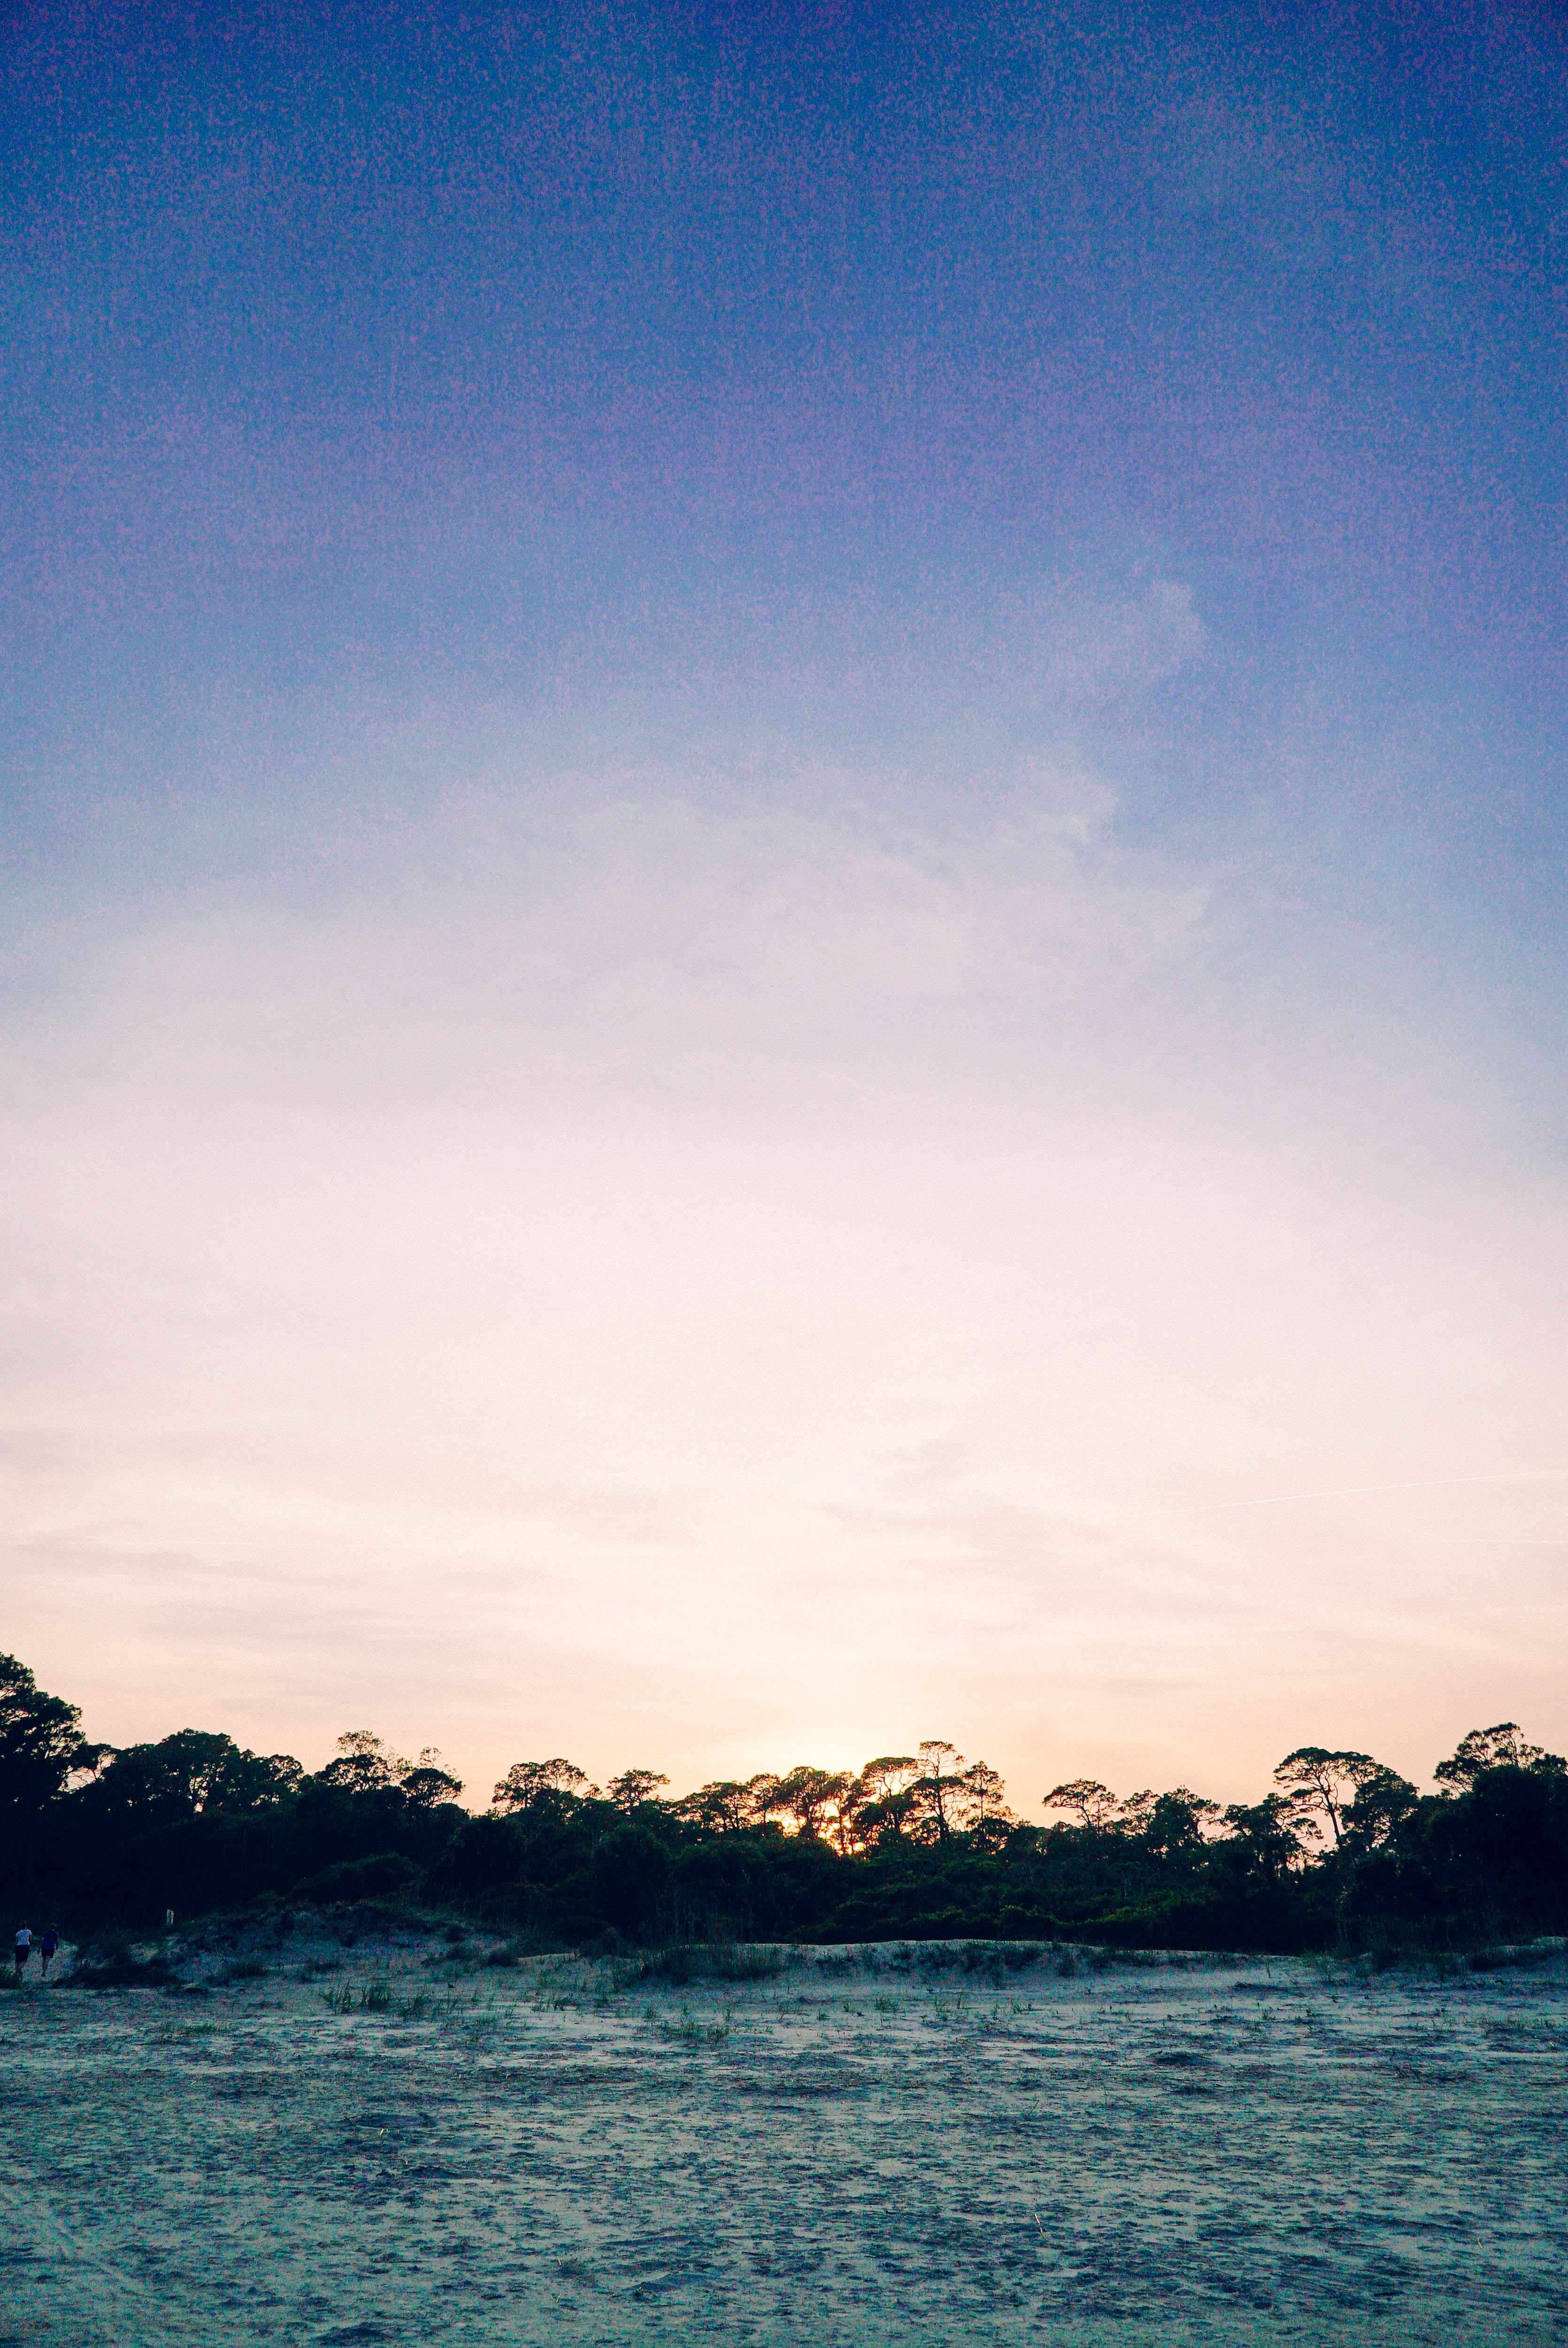
beach, sea, coast, ocean, horizon, cloud, sky, sunrise, sunset, morning, shore, wave, dawn, dusk, evening, bay, body of water, cape, wind wave